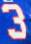
Number: 3